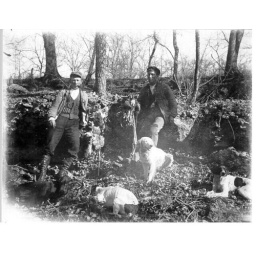
2 Stinson brothers of Denison, Texas with their bird dogs on a hunt near Choctaw Creek.